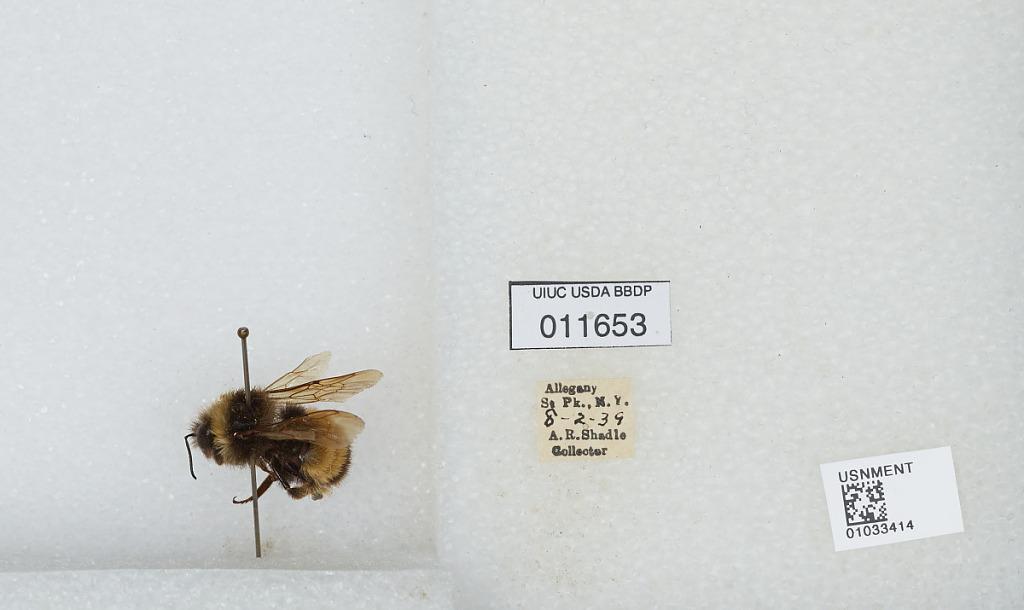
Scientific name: Bombus (Bombus) terricola Kirby
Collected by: A. Shadle
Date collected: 1939-8-2
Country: United States
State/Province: New York
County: Cattaraugus
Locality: Allegany State Park
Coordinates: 42.0997, -78.7492